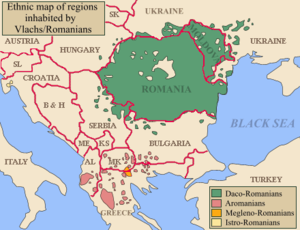
L’aroumain, en aroumain limba armãneascã ou armãnã, désigné aussi par l’adverbe armãneashte/armãneshce, est une langue romane parlée par les Aroumains, faisant partie du diasystème roman de l'Est. L’aroumain est considéré par la plupart des linguistes comme une langue à part, comme le daco-roumain, le mégléno-roumain et l’istro-roumain. Toutefois, pour certains linguistes roumains, il s’agirait d’un dialecte du roumain. La seule certitude sur laquelle tous les linguistes et les toponymistes s’accordent, est que ces langues, individualisées à partir du Xᵉ siècle, proviennent d’un tronc commun roman appelé proto-roumain, évolué du latin vulgaire parlé dans la péninsule des Balkans et le bassin du Bas-Danube.